Egypt–Iraq relations

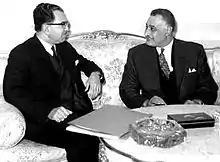
Nasser and Iraqi Prime Minister al-Bazzaz

The Iraqi monarchy would later be overthrown in a revolution in 1958, ending the Arab Federation. Abdul al-Karim Qasim became Iraq's president, and withdrew Iraq form the Baghdad Pact. Though Qasim was against the British government's influence in his country, he was wary of Nasser's influence, instead promoting Iraqi nationalism. Nasser's ideas of Pan-Arabism would threaten his government, especially after Egypt's union with Syria in 1958, which led to Nasserists in Iraq to call for Iraq to join the union. Though Syria left the union in 1961, Egypt kept the name United Arab Republic, and encouraged other nations to form a union. The Nasserists, led by Abdul Salam Arif, would lead a schism in Iraqi politics. Arif allied with the Iraqi Ba'athists, while the Iraqi communists and Qasim opposed unification.